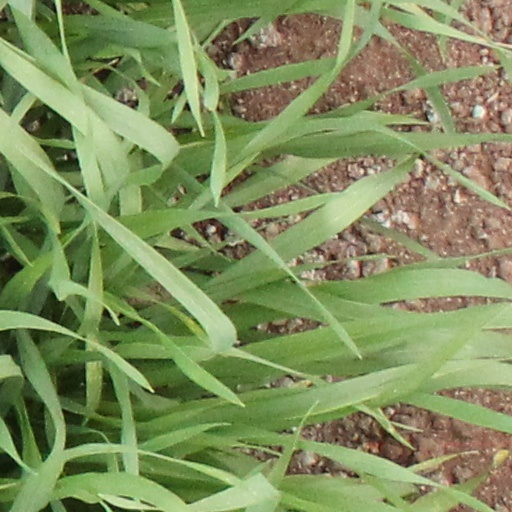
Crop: wheat